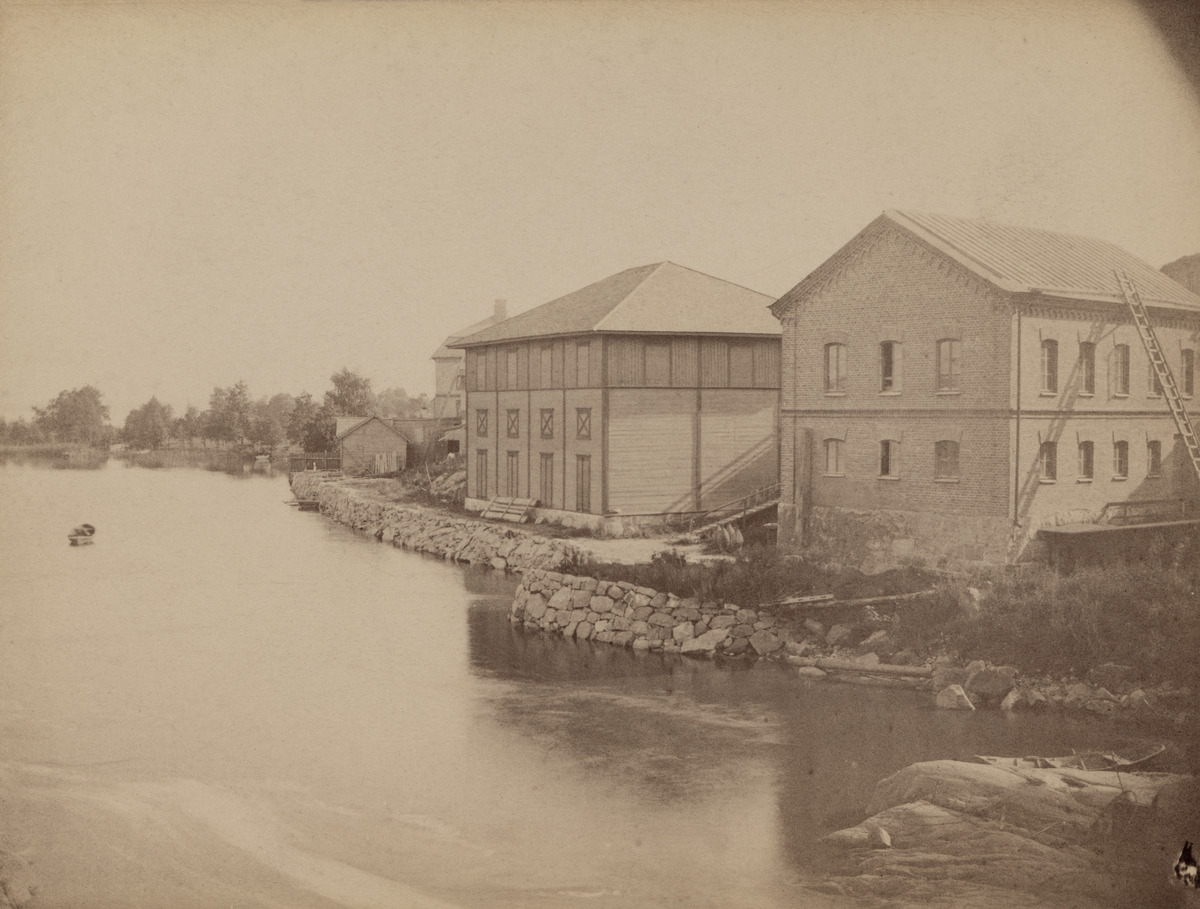
Mylly ja jääkellari Vanhankaupunginkosken partaalla, Vantaanjoen suulla
sisällön kuvaus: Mylly ja jääkellari Vanhankaupunginkosken partaalla, Vantaanjoen suulla. mustavalkoinen
Kuvaaja: Hausèn, C., valokuvaaja
Ajankohta: kuvausaika 1900 n.
Paikka: Suomi, Uusimaa, Helsinki, Vanhakaupunki Helsinki, Hämeentie 163
Aiheet: myllyt, tiilirakennukset, kellarit, puurakennukset, joet, kosket, virtavedet